Philip Vanderbyl

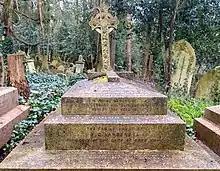
Vanderbyl family vault in Highgate Cemetery (west)

Vanderbyl was the son of P. V. Vanderbyl of the Cape of Good Hope. He trained as a doctor at the University of Edinburgh obtaining M.D. in honours and a gold medal. He became M.R.C.S. Eng. in 1849 and M.R.C.P. Lond. in 1855. He retired from medical practice 1858 and went into business. He was a member of the firm of Redfern Alexander and Company who were the London merchant house for many important Australian and New Zealand businesses. He was also on the board of directors of the Metropolitan Trading Association Limited which chartered cargo ships to carry meat, especially frozen beef, between London and the United States. He also dealt in iron and was a Director of the East and West India Dock Company. He became one of the most wealthy and influential merchants in London.